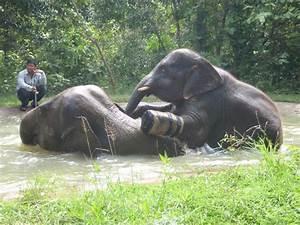
elephant